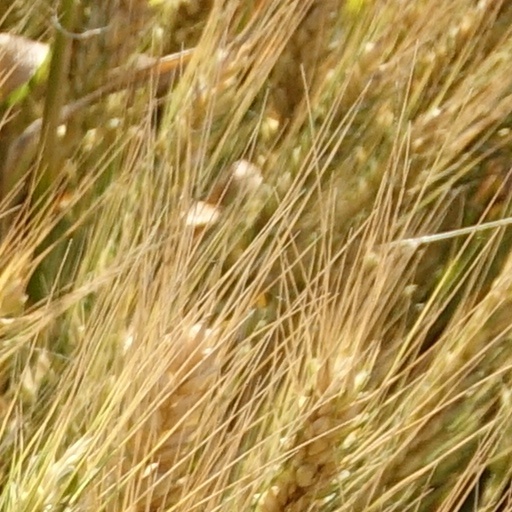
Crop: wheat